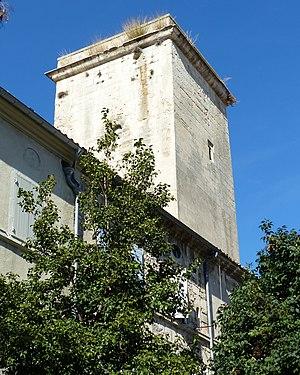
Arles (Bouches-du-Rhône, Provence, France), au cœur du quartier de la Roquette, ancienne église Sainte-Croix, aujourd'hui désacralisée, dont les parties les plus anciennes datent du XIIe siècle en tant que prieuré relevant de la cathédrale Saint-Trophime, au XIIIe siècle église de la plus étendue des deux paroisses du quartier du Vieux Bourg, actuelle Roquette